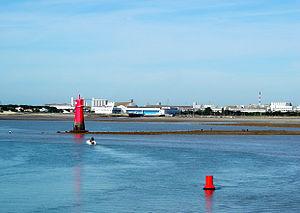
La digue de Richelieu est une digue qui a été construite à La Rochelle lors du siège mené entre 1627 et 1628 par le cardinal de Richelieu, pour empêcher le ravitaillement de la ville par la mer.